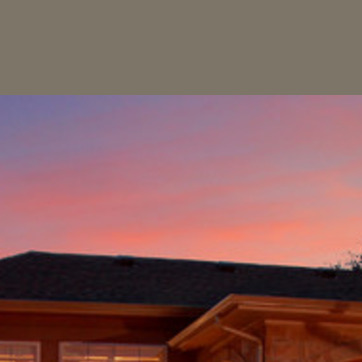
Material: sky